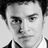
Emotion: neutral